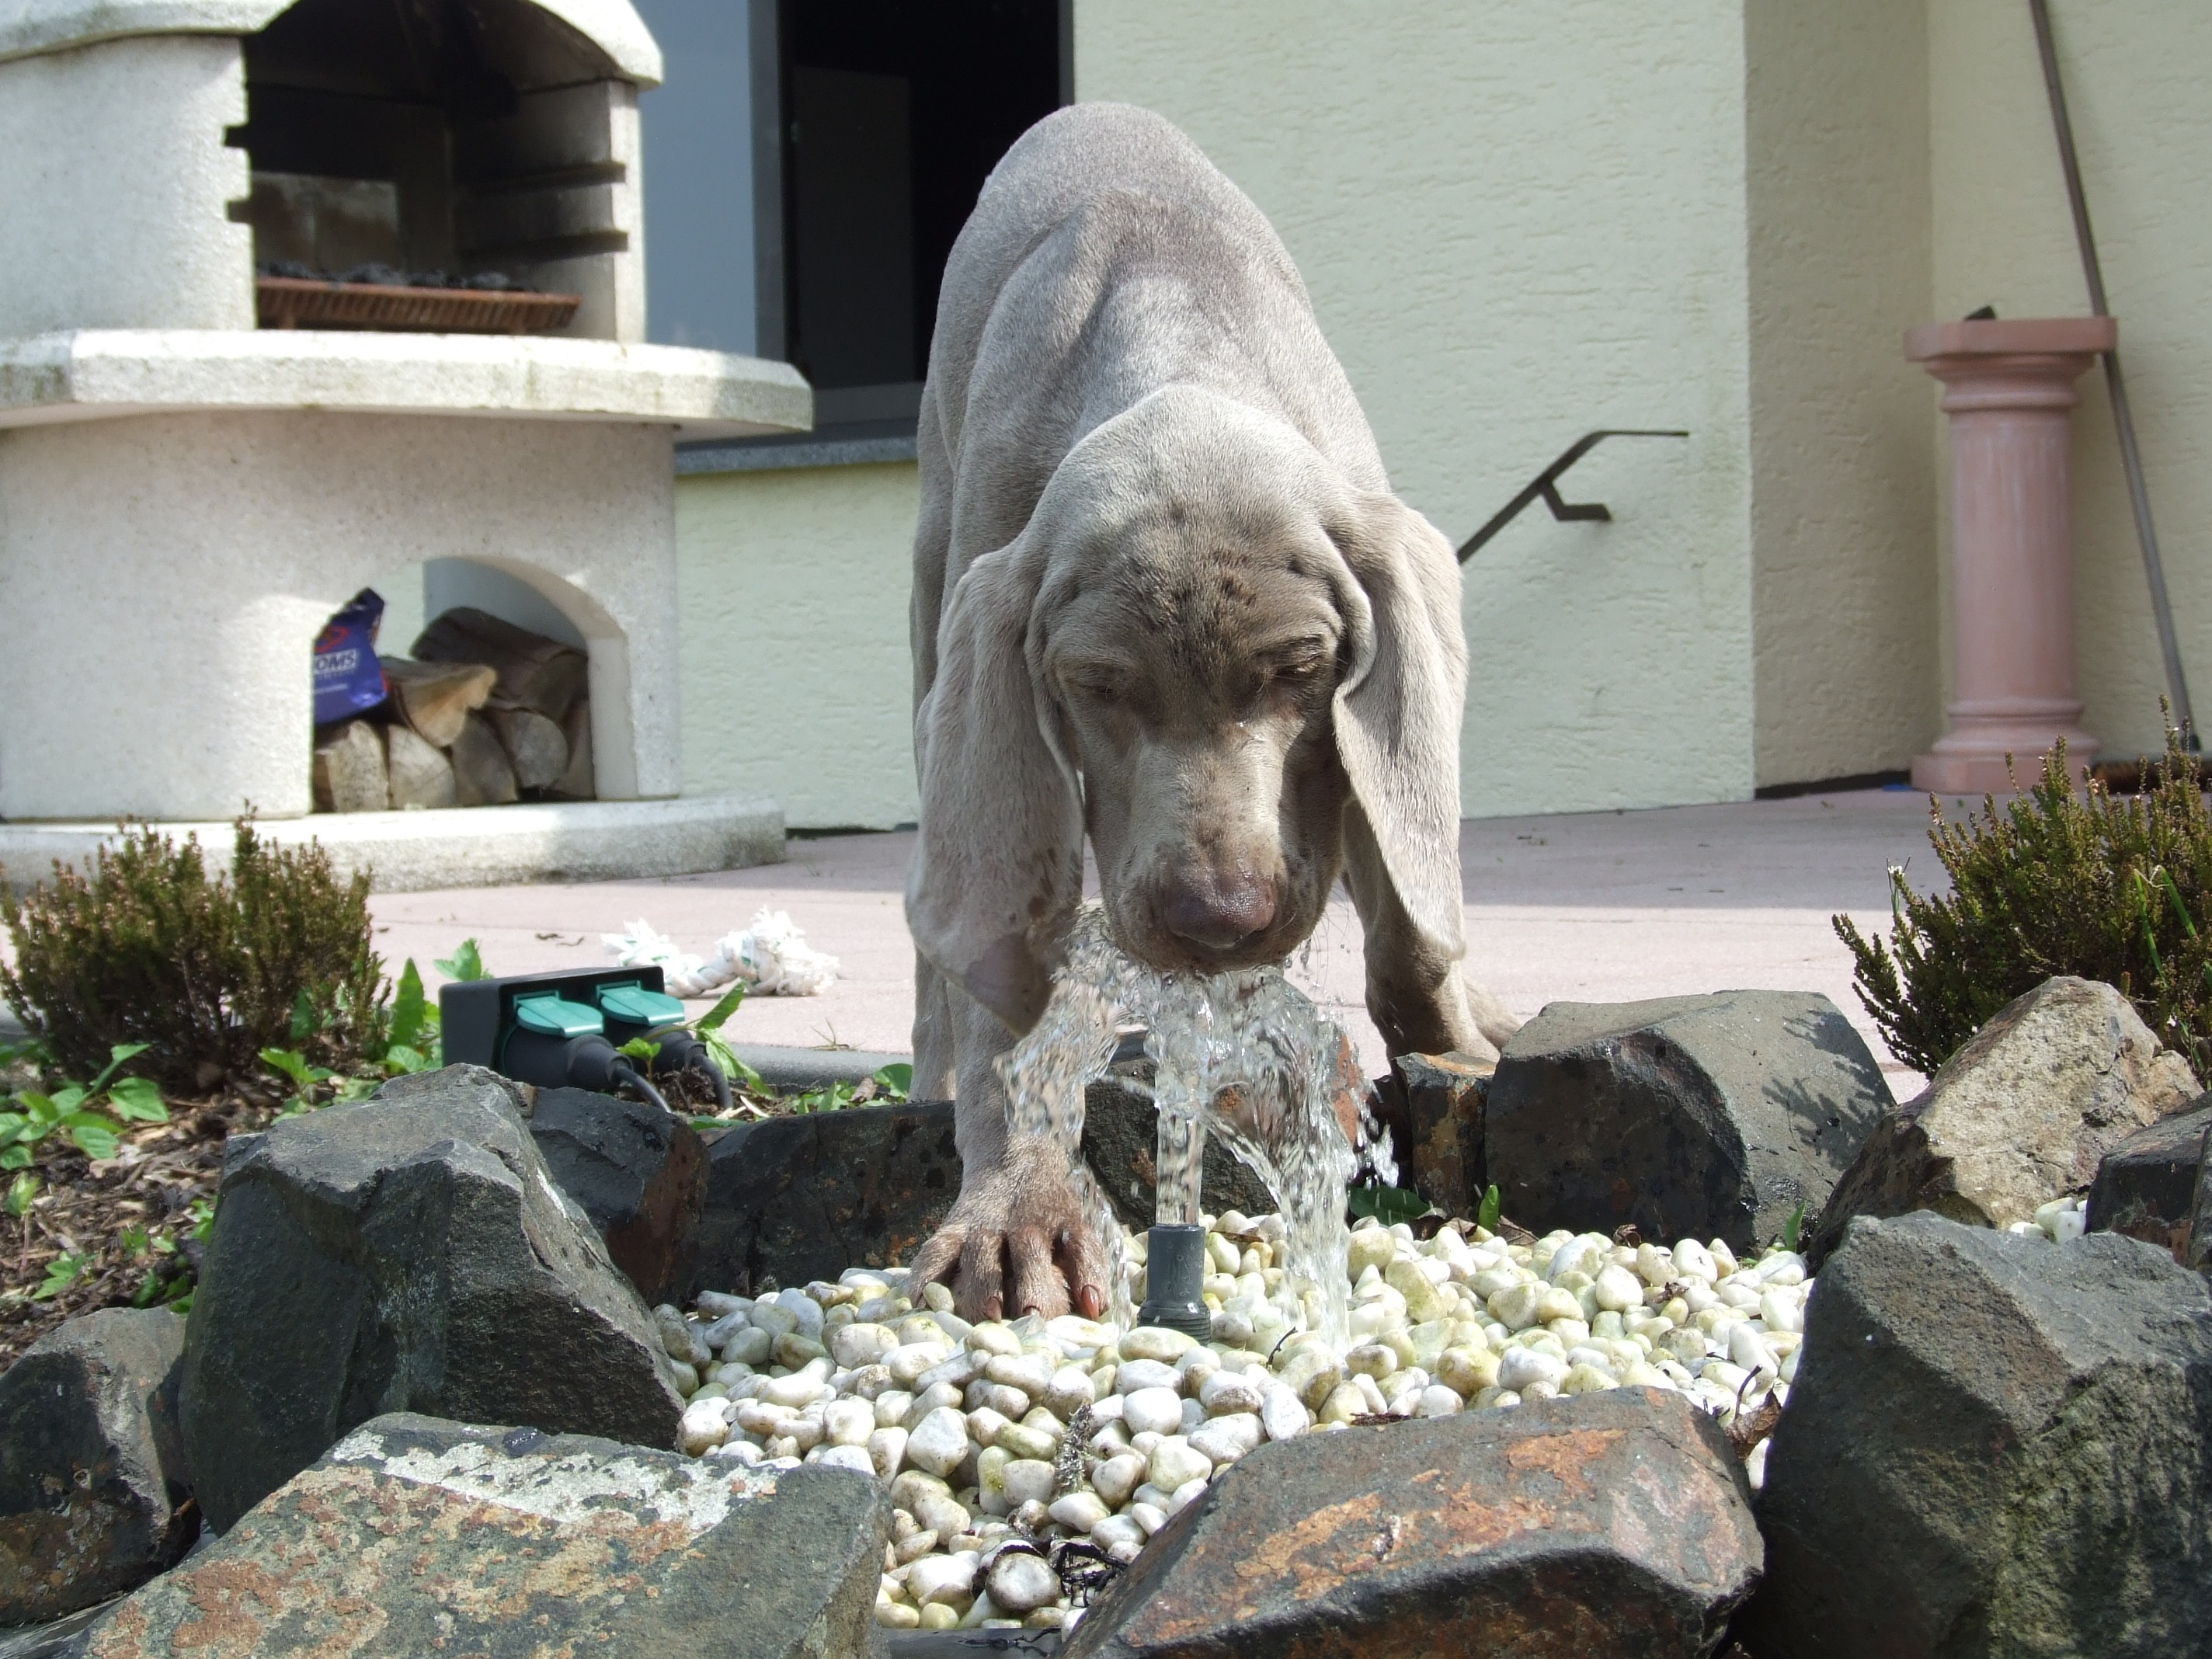
water, puppy, dog, monument, statue, zoo, sculpture, art, fun, cooling